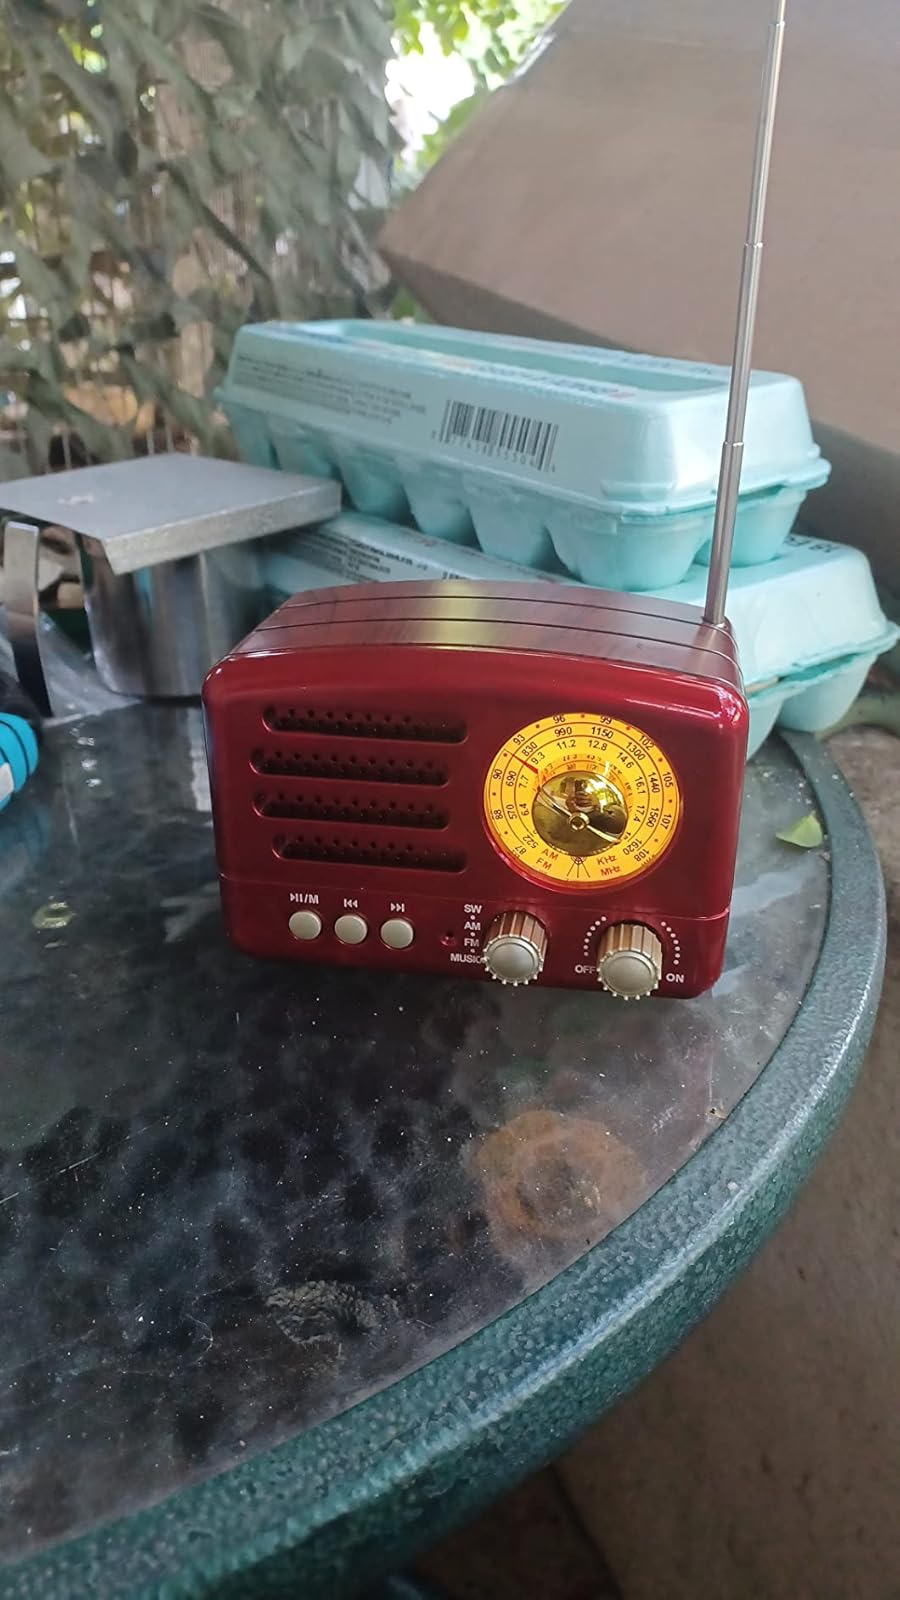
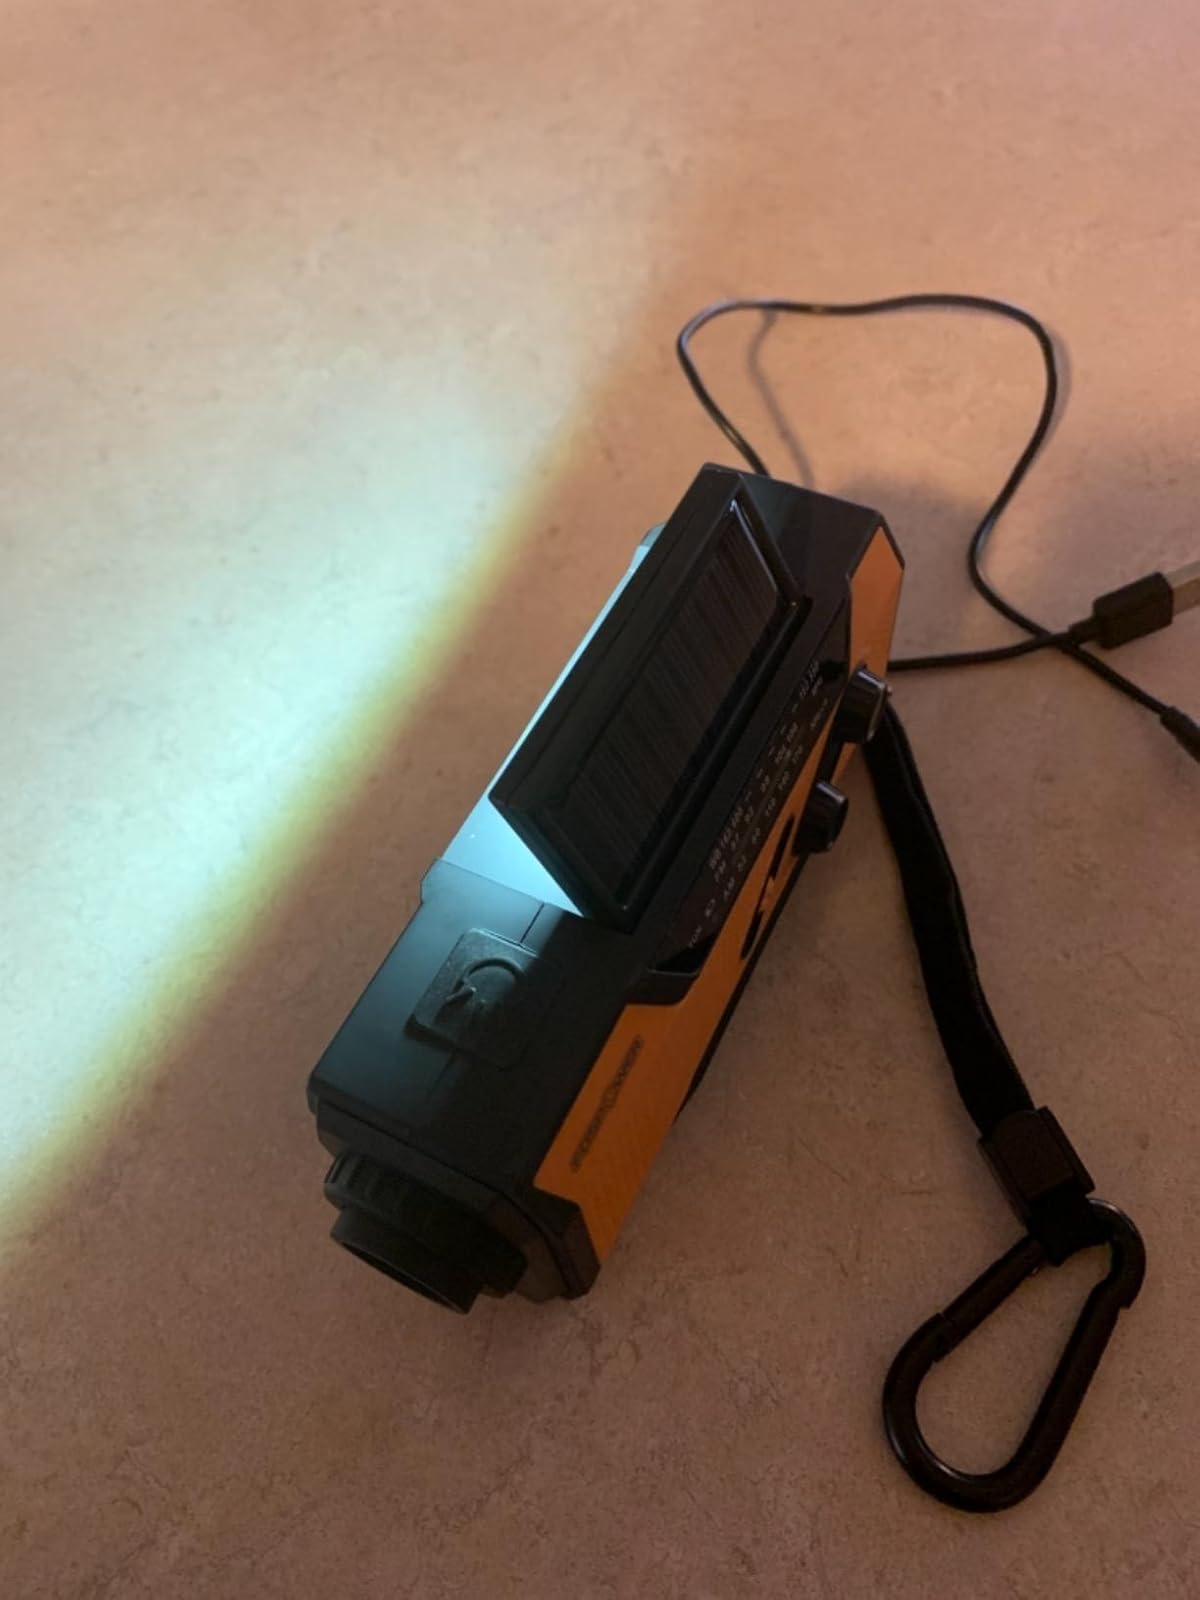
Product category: radio
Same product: no